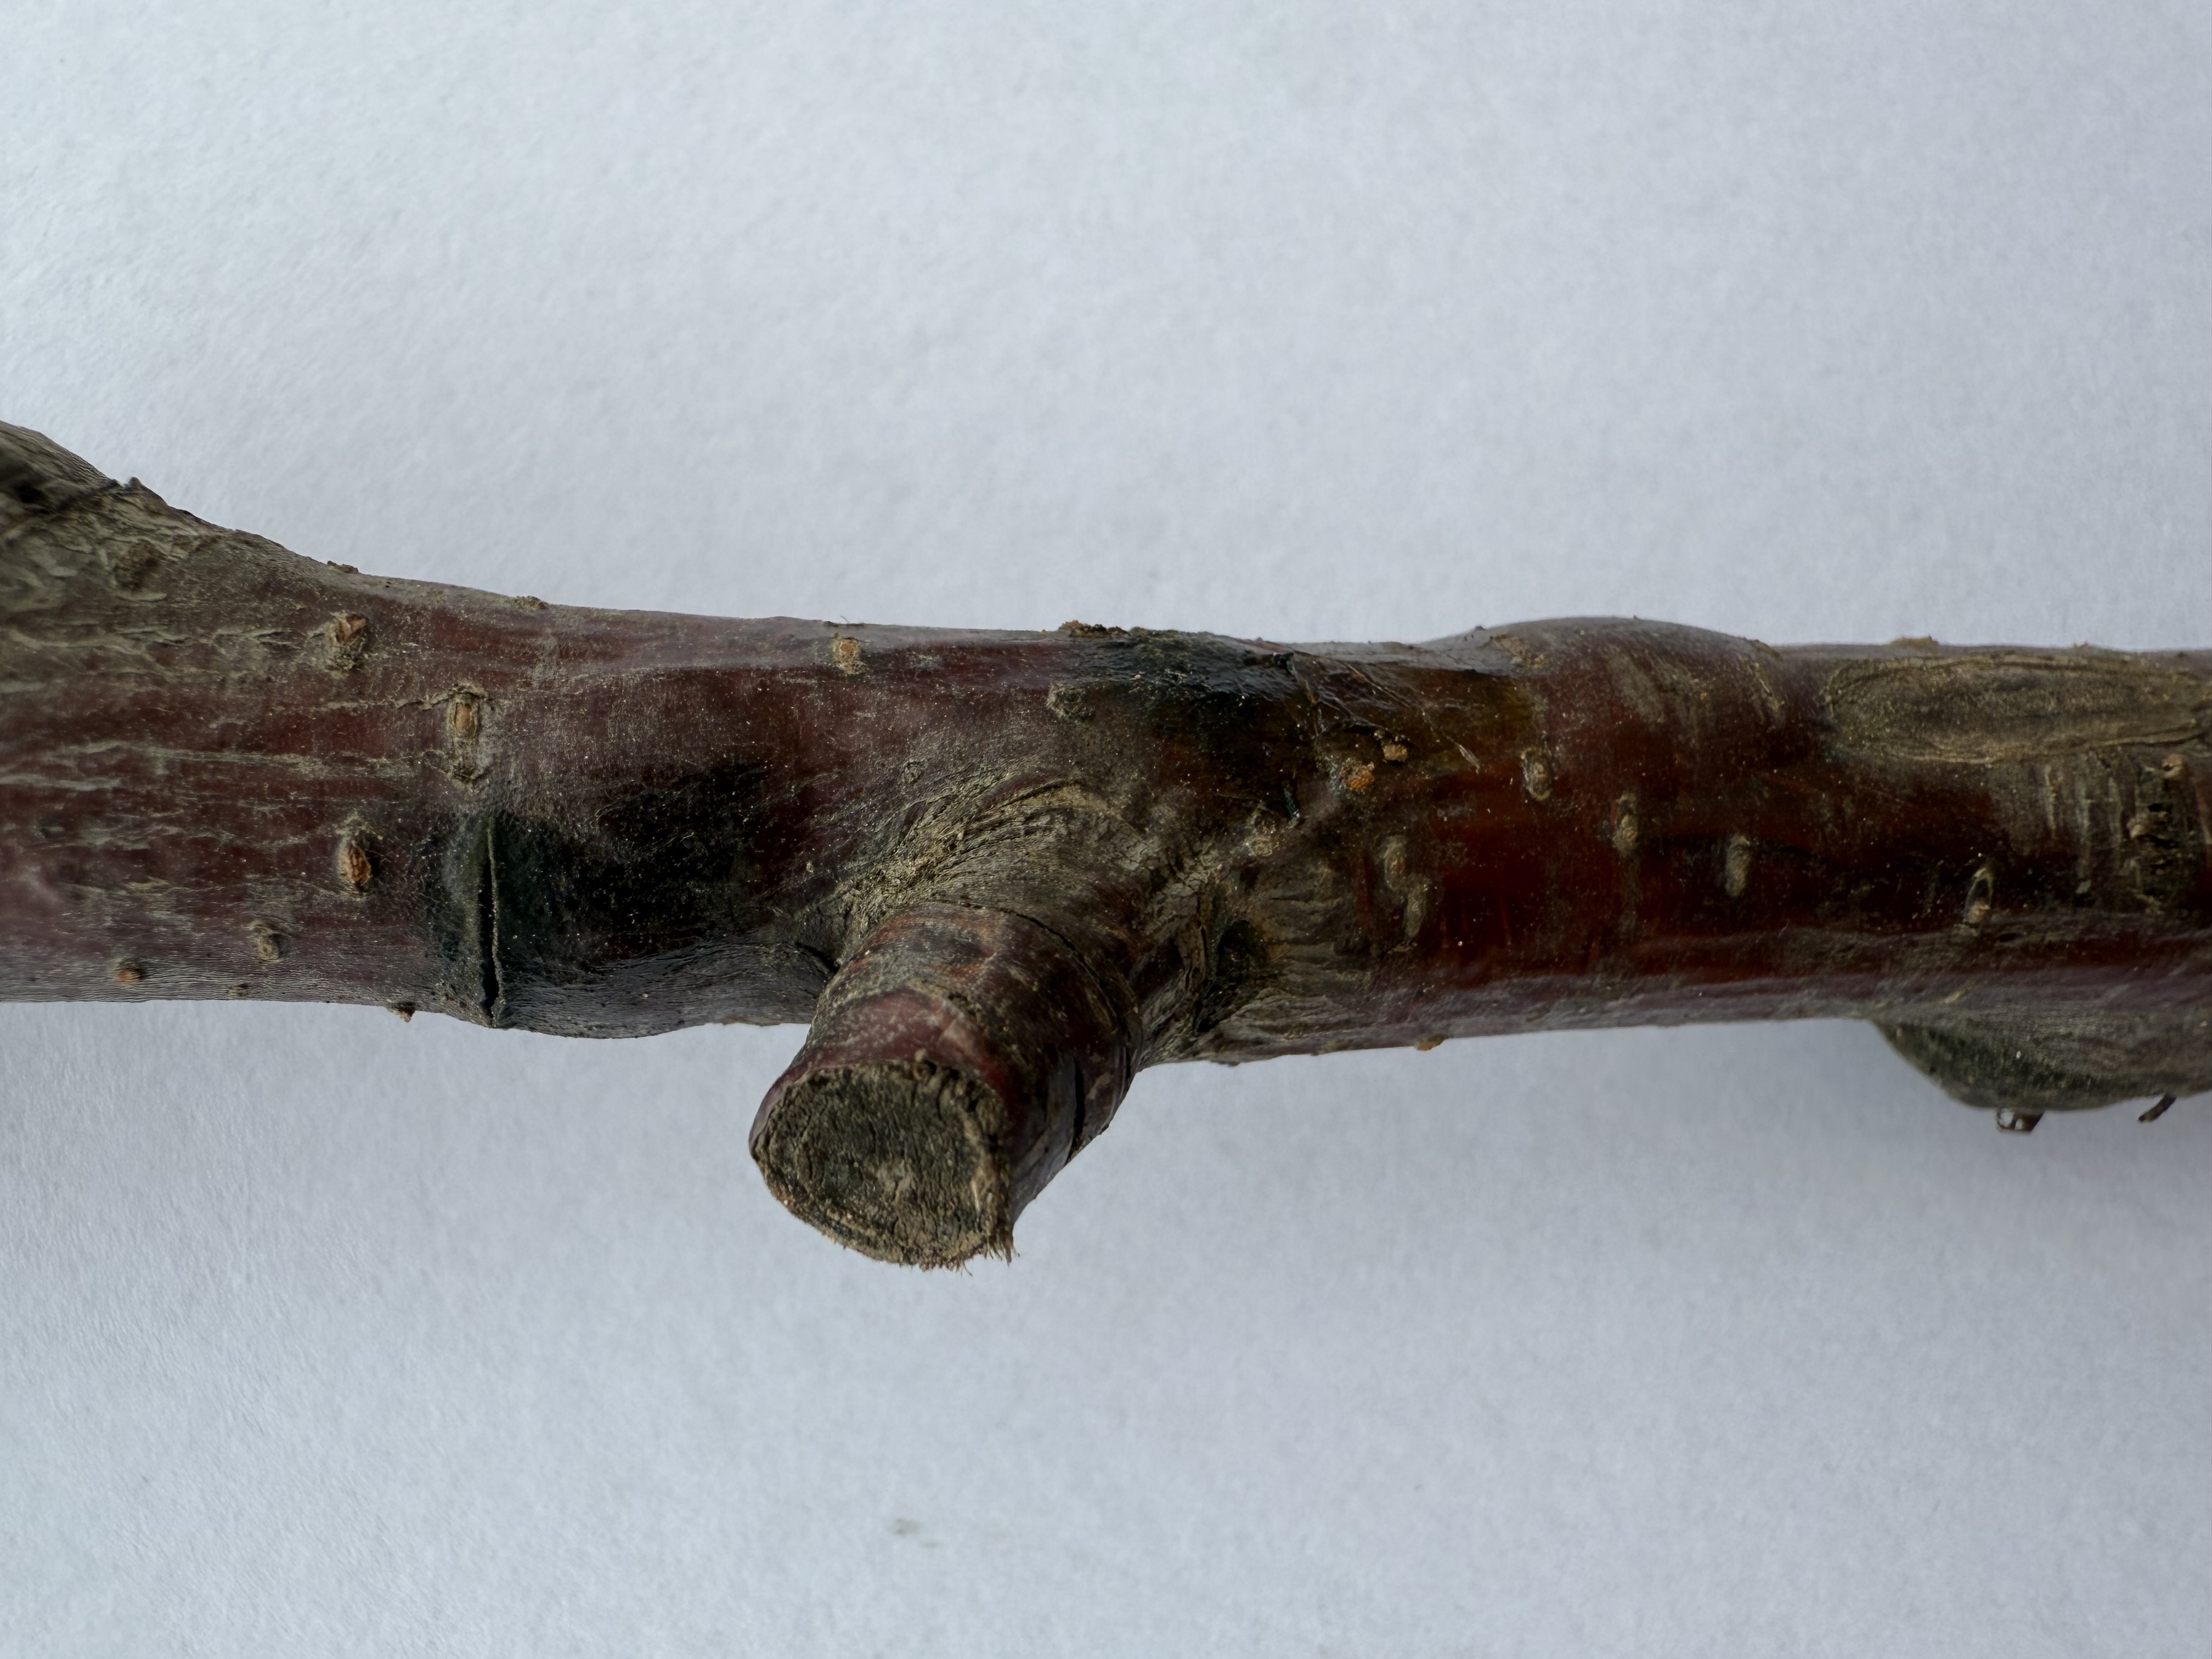
Variety: Kutahya Sour Cherry